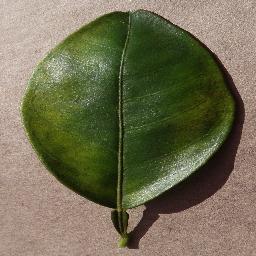
Label: Orange___Haunglongbing_(Citrus_greening)